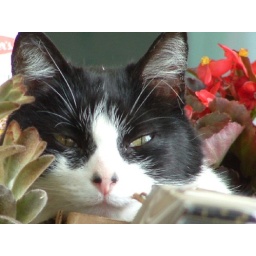
i had a box of flowers ready to be planted and she nested in the box with the flowers...